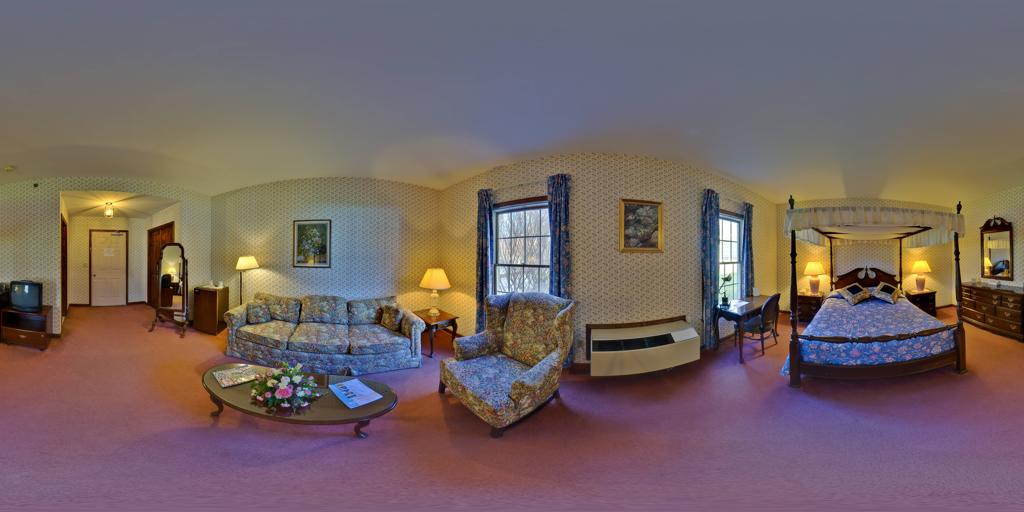
Referred object: the vase of flowers on the coffee table

Referred object: turn left to find the sofa

Referred object: the armchair opposite the sofa